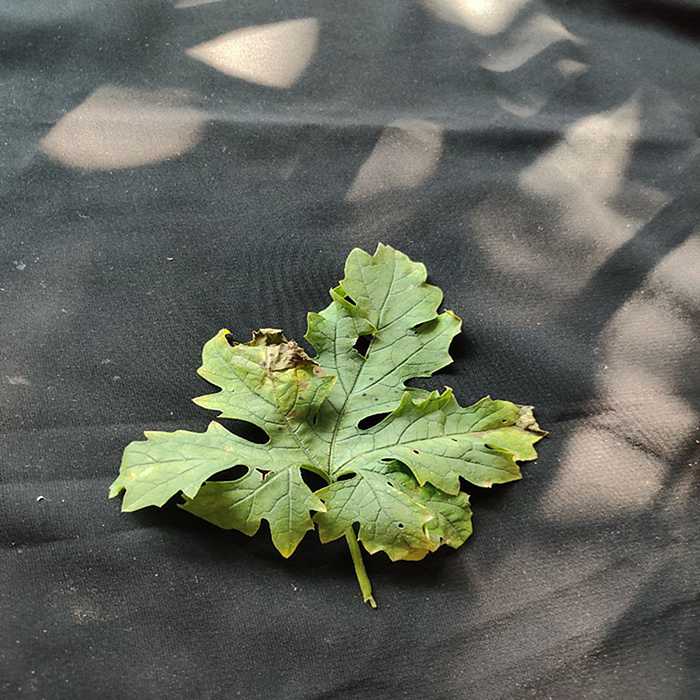
Plant: Bitter Gourd
Label: Downey mildew